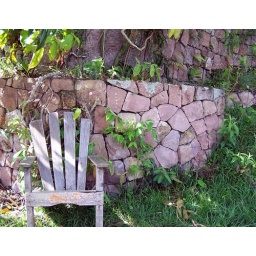
A wooden chair in the back yard.